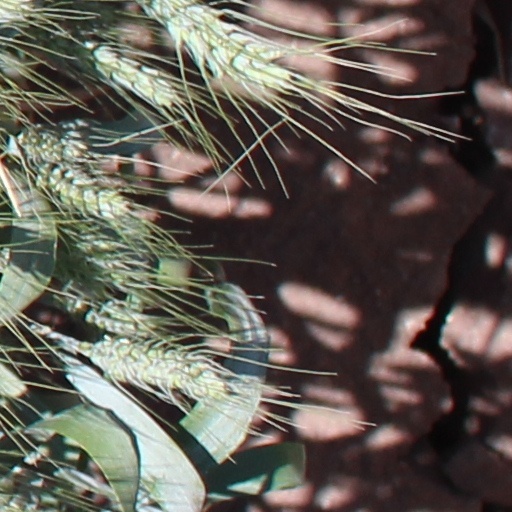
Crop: wheat